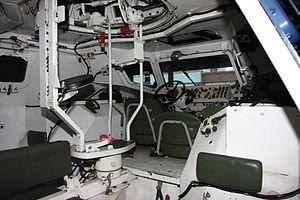
VBRG - Vue intérieure 1
Le véhicule blindé à roues de la Gendarmerie est le nom le plus courant du Berliet VXB 170 en France. C'est un véhicule blindé à quatre roues motrices destiné principalement à des missions de maintien de l'ordre.